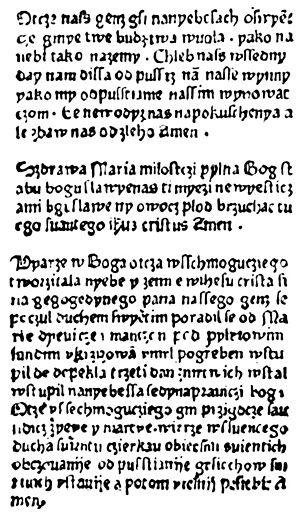
Le polonais est une langue indo-européenne appartenant au groupe des langues slaves occidentales. Elle a le statut de langue officielle en Pologne où elle parlée par environ 40 millions de personnes mais elle est également parlée par les minorités polonaises des pays voisins et un important nombre d'émigrés polonais vivant sur presque tous les continents. La langue s’écrit avec l’alphabet latin, certaines lettres étant surmontées de diacritiques.